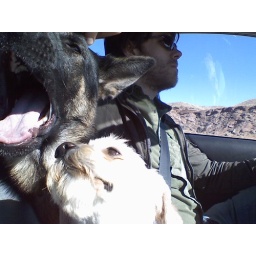
14 hours in the car = dog hell